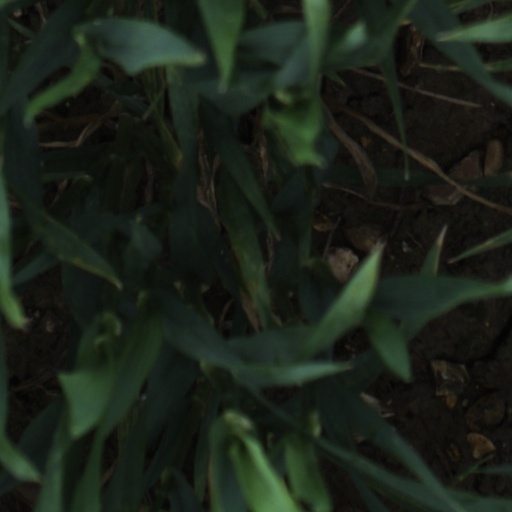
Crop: wheat